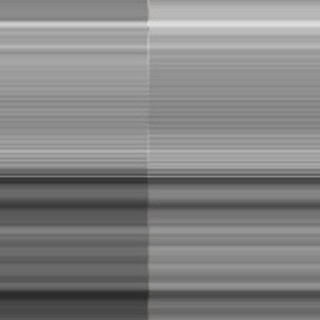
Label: sugarcane_bacterial_blight